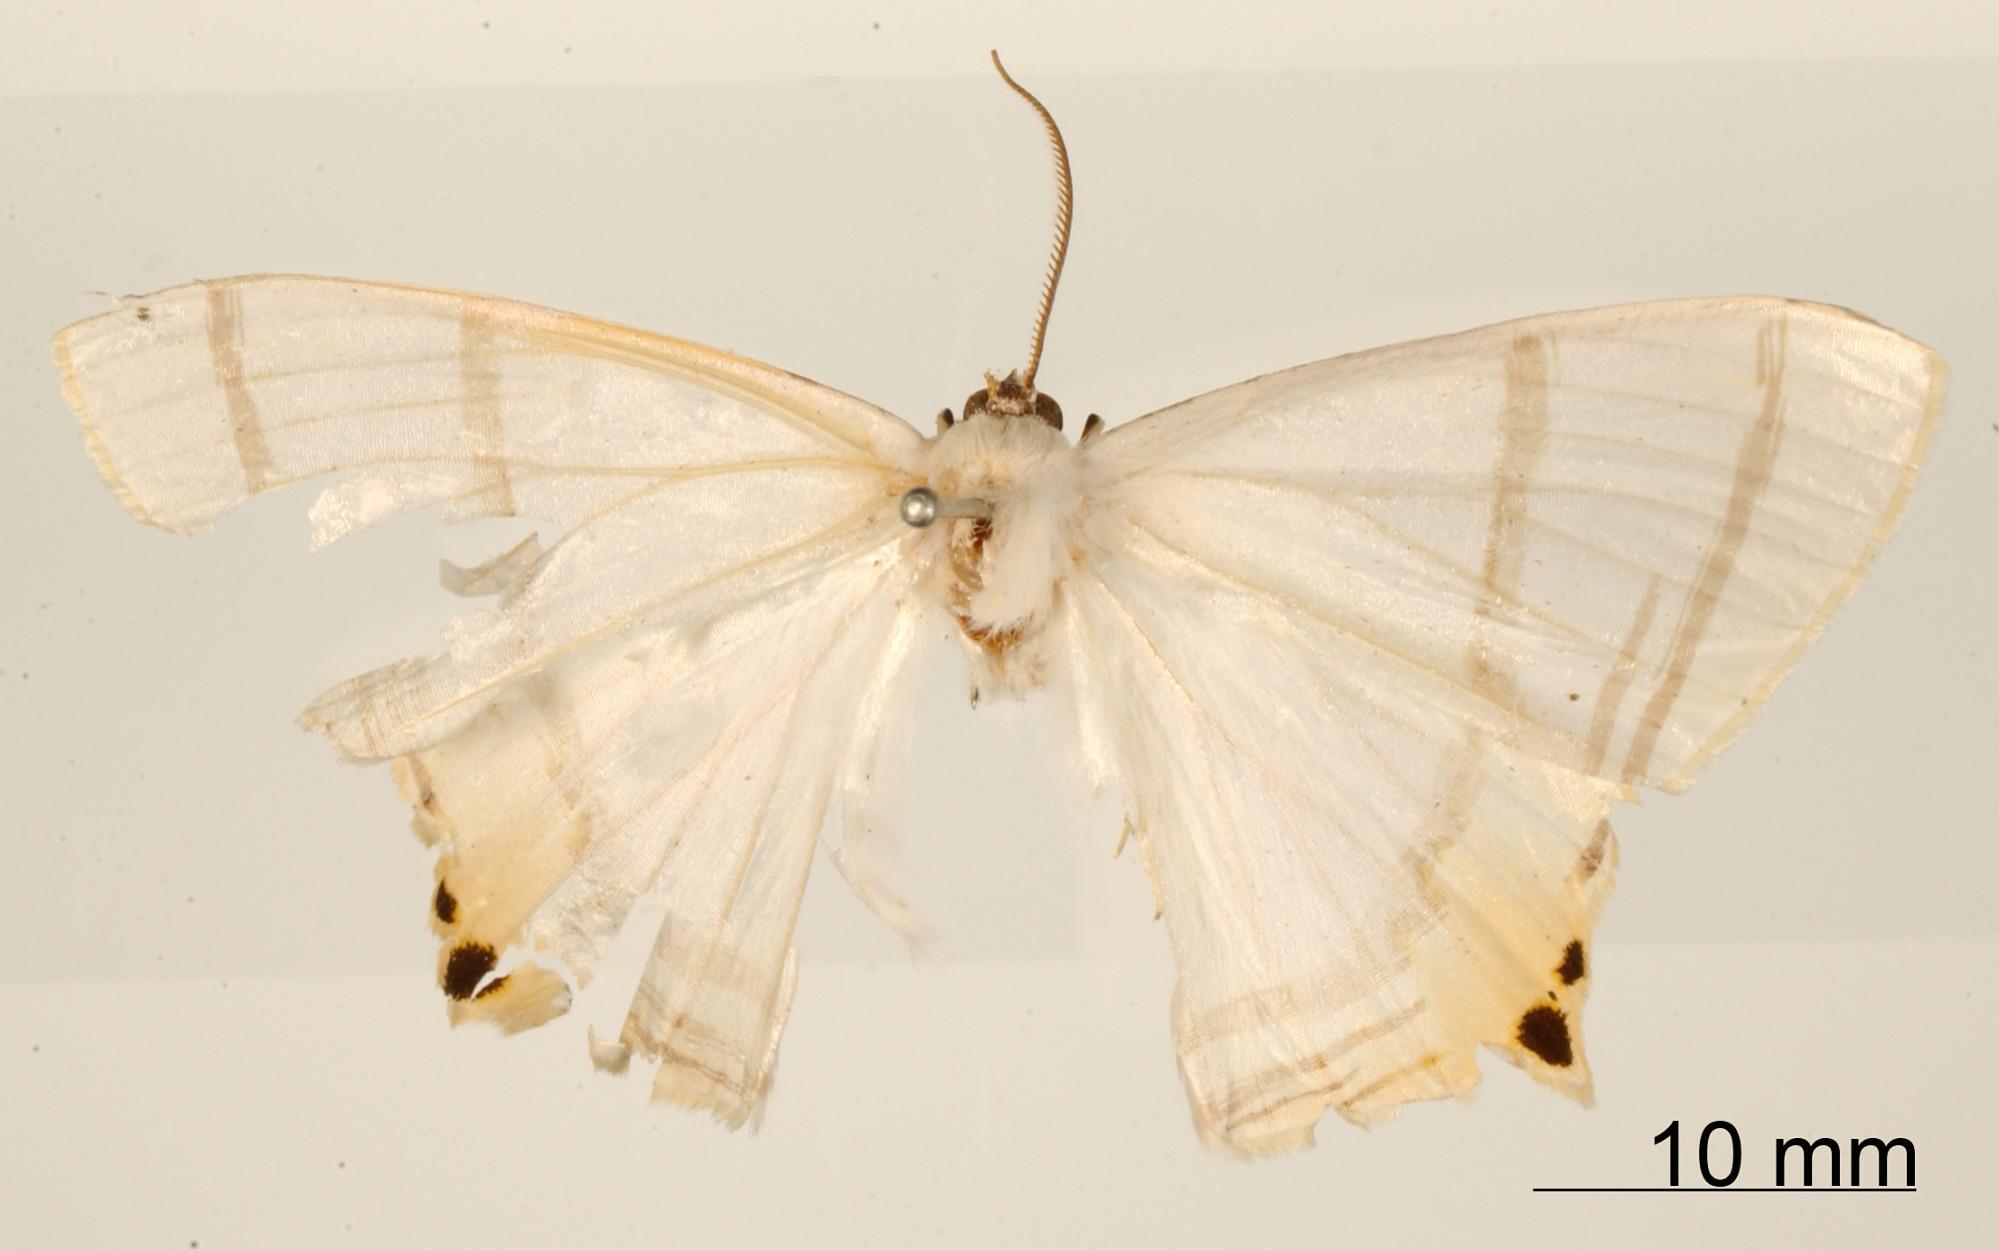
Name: Urapteryx reymoneta
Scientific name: Urapteryx reymoneta Dognin, 1891
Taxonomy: Animalia, Arthropoda, Insecta, Lepidoptera, Geometridae, Ennominae
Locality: near Loja, Ecuador, Ecuador